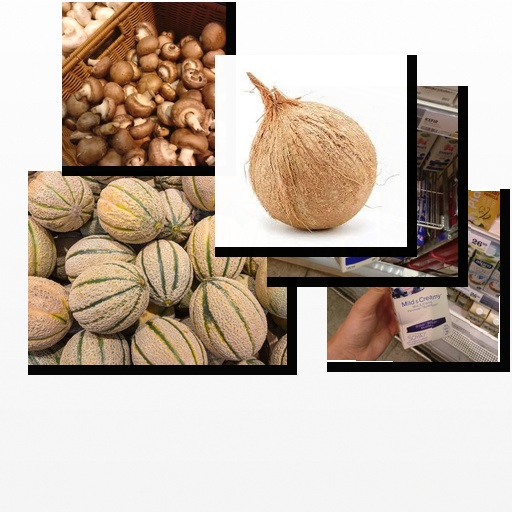
Food items: coconut, cantaloupe, mushroom, sour_milk, blueberry_soyghurt